Conch (instrument)

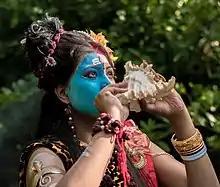
Ardhanarishvara, (Sanskrit: “Lord Who Is Half Woman”) composite male-female figure of the Hindu god Shiva together with his consort Parvati.

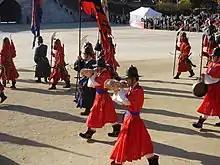
Korean military procession ("daechwita") with "Charonia tritonis" conches ("nagak") (2006)

A conch or conque, also called a "seashell horn" or "shell trumpet", is a wind instrument that is made from a conch, the shell of several different kinds of sea snails. Their natural conical bore is used to produce a musical tone. Conch shell trumpets have been played in many Pacific island countries, as well as South America and South Asia.